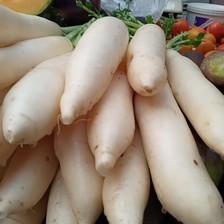
Label: others